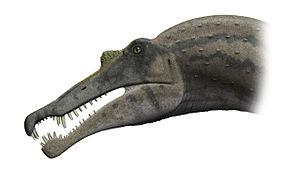
Les Théropodes, forment un clade de tétrapodes bipèdes comprenant la quasi-totalité des grands dinosaures carnassiers et l'unique clade actuel des oiseaux.